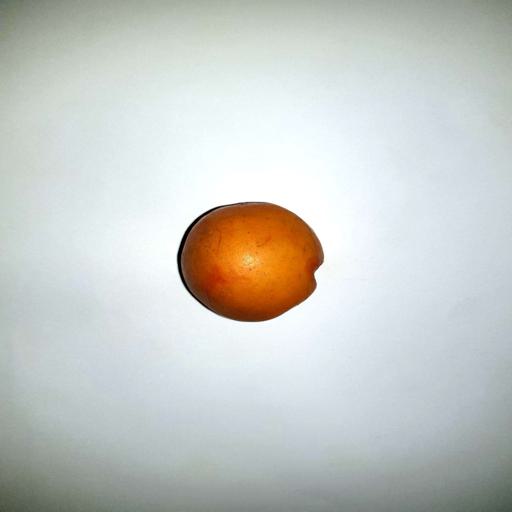
Label: healthy